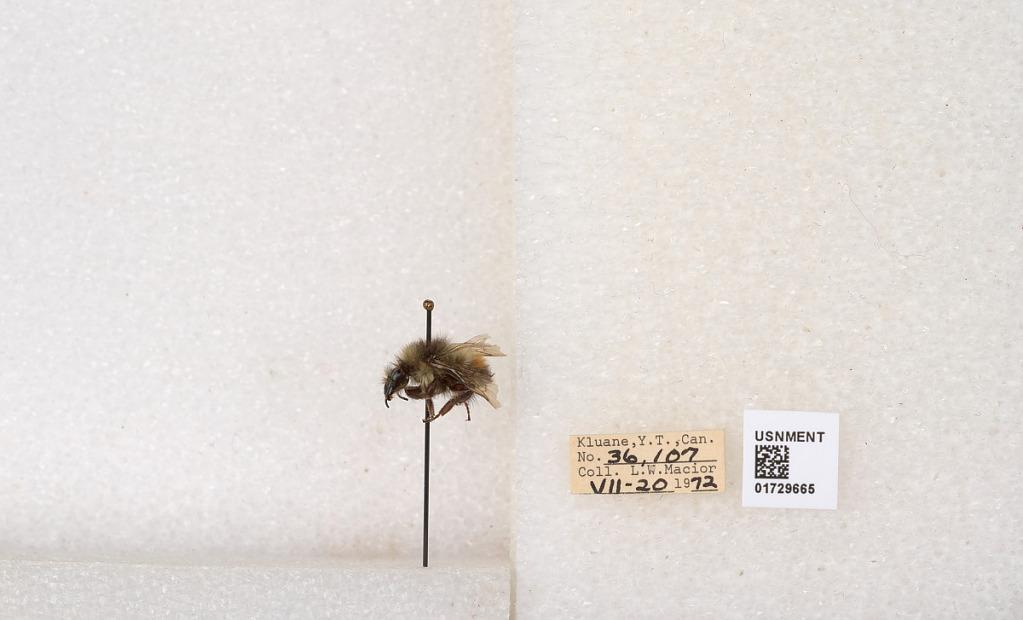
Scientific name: Bombus flavifrons Cresson
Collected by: L. Macior
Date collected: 1972-7-20
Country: Canada
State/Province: Yukon Territory
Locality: Kluane National Park and Reserve
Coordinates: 60.7493, -139.504